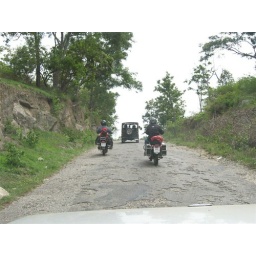
the road in KA is not that great you can see... we are coming out of the Bandipur forest